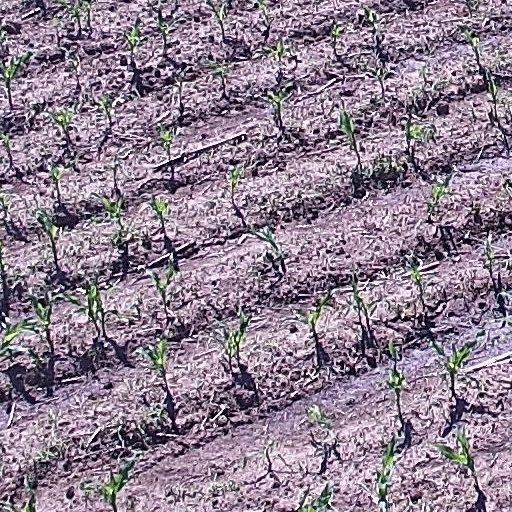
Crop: maize; corn